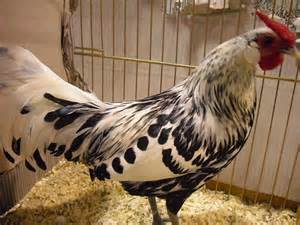
Label: chicken